March 2006 lunar eclipse

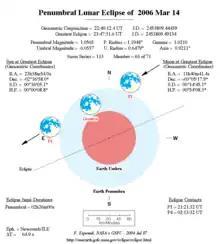
NASA chart of the eclipse

Shown below is a table displaying details about this particular lunar eclipse. It describes various parameters pertaining to this eclipse.